History of United States prison systems

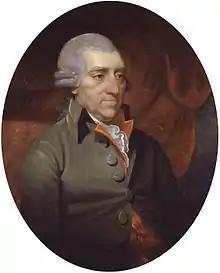
John Howard, English philanthropist penal reformer.

During the seventeenth and eighteenth centuries, several programs experimented with sentencing various petty criminals to the workhouse. Many petty criminals were sentenced to the workhouse by way of the vagrancy laws even before these efforts. A commission appointed by King James I in 1622 to reprieve felons condemned to death with banishment to the American colonies was also given authority to sentence offenders "to toyle in some such heavie and painful manuall workes and labors here at home and be kept in chains in the house of correction or other places," until the King or his ministers decided otherwise. Within three years, a growing body of laws authorized incarceration in the workhouse for specifically enumerated petty crimes.